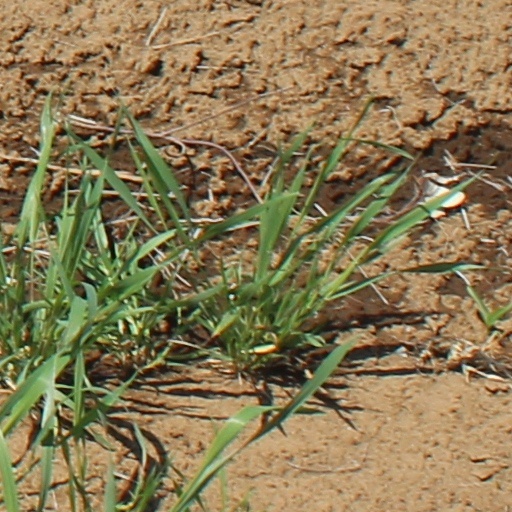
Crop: wheat